Hertingfordbury

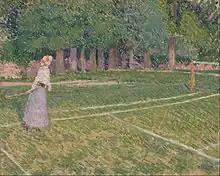
Tennis at Hertingfordbury, by Spencer Gore who is buried in the churchyard

Both Hertingfordbury Park, former residence of the Cowper family, and St Joseph's in the Park, a private primary school, stand to the east of St. Mary's. Houses in the village include "Epcombs", a Georgian brick house and "Amores", which stands in a triangle in the centre of the village and is over 500 years old. A little to the south of the main village is "Roxford House" on St. Mary's Lane, a Grade II Listed Building, where Austrian composer Joseph Haydn stayed for the summer of 1791. The White Horse is a 15th-century Georgian-fronted building that in the past was a staging post for the Reading to Cambridge coach. To the north-east of the church is the Old Rectory, formerly home of the Addis family, descendants of William Addis, inventor of the first mass-produced toothbrush. There was an Addis brush factory in Hertford from 1920 to the 1990s.